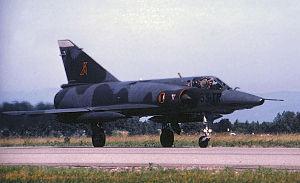
Mirage IIIRD n° 349 33-TR de l'ER 3/33 Moselle
L'escadron de reconnaissance 3/33 Moselle est un ancien escadron de reconnaissance de l'armée de l'air française dissous en juillet 1993 sur la base aérienne 124 Strasbourg-Entzheim.